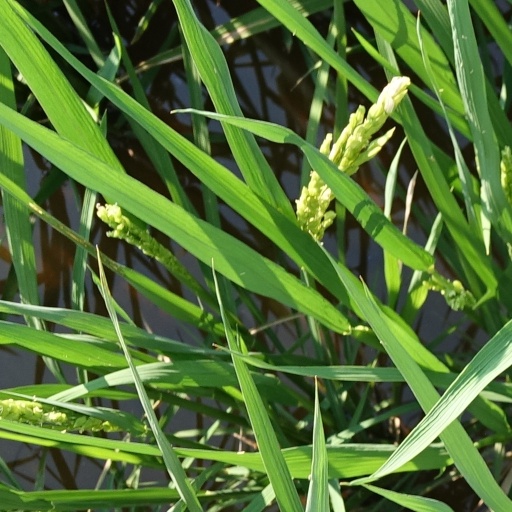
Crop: rice